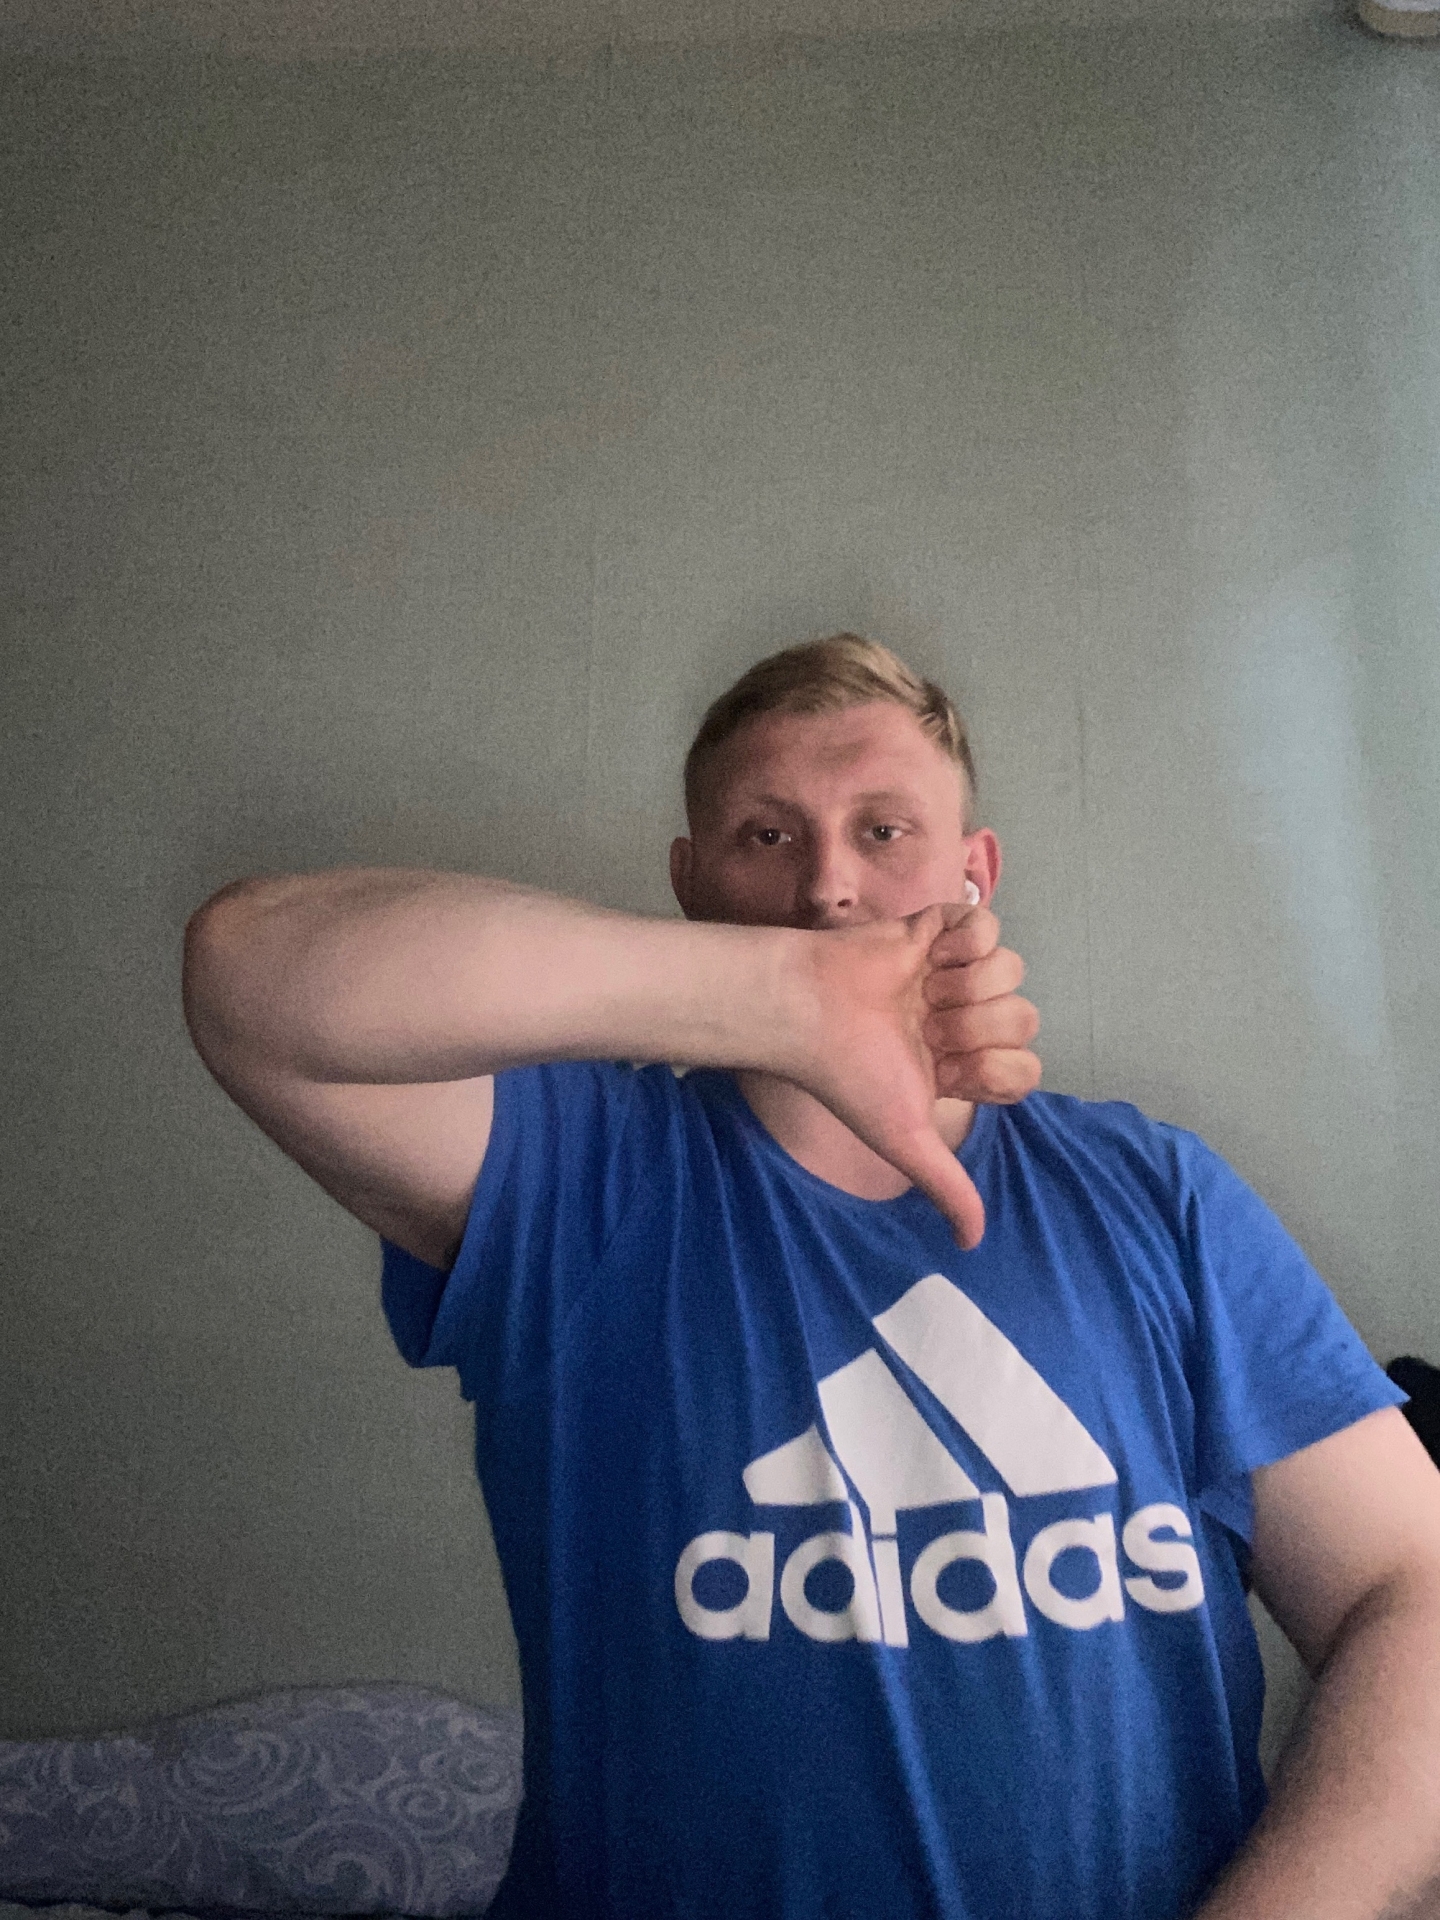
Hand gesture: dislike